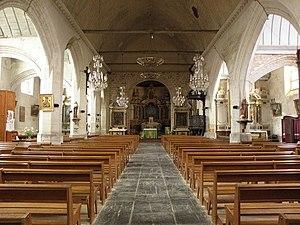
Intérieur de l'église de Rannée (35).